Bohuslav Kokotek

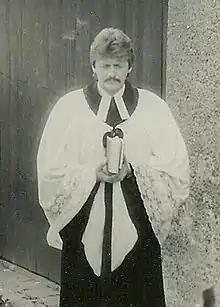
Kokotek in 1987

Bohuslav Kokotek (16 June 1949 – 24 July 2016) was a Polish Czech Lutheran clergyman, journalist, activist of the Polish minority in the Czech Republic, and local politician.